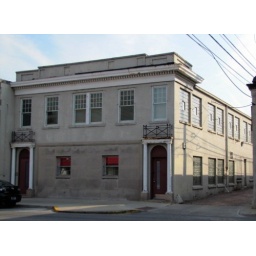
building with glass block windows in alley